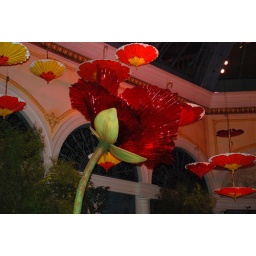
A glass flower in the display @ The Bellagio Gardens.